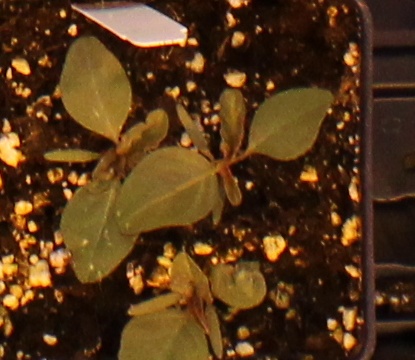
Label: Redroot Pigweed